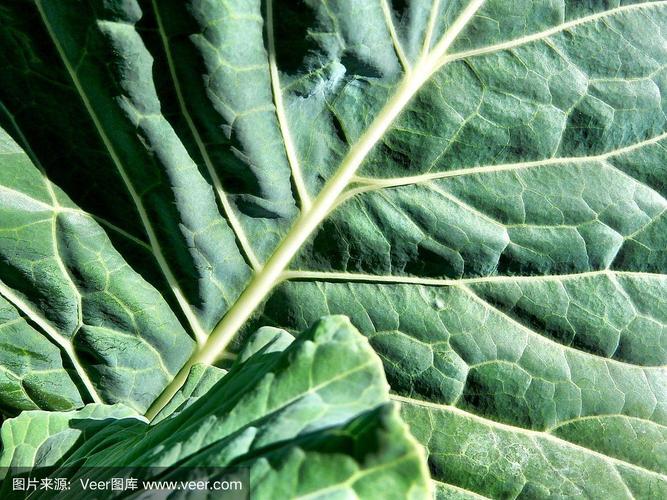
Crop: unknown
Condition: cabbage